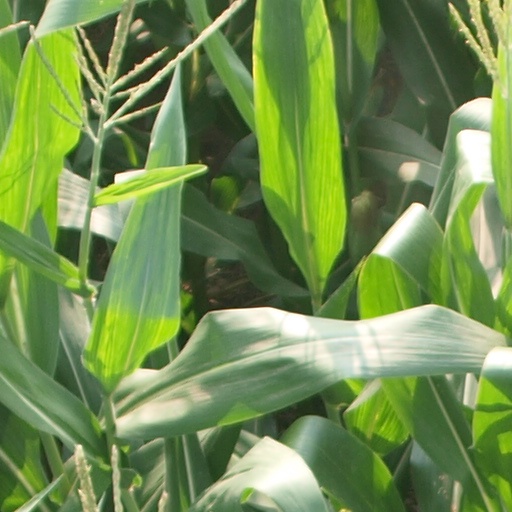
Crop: maize; corn